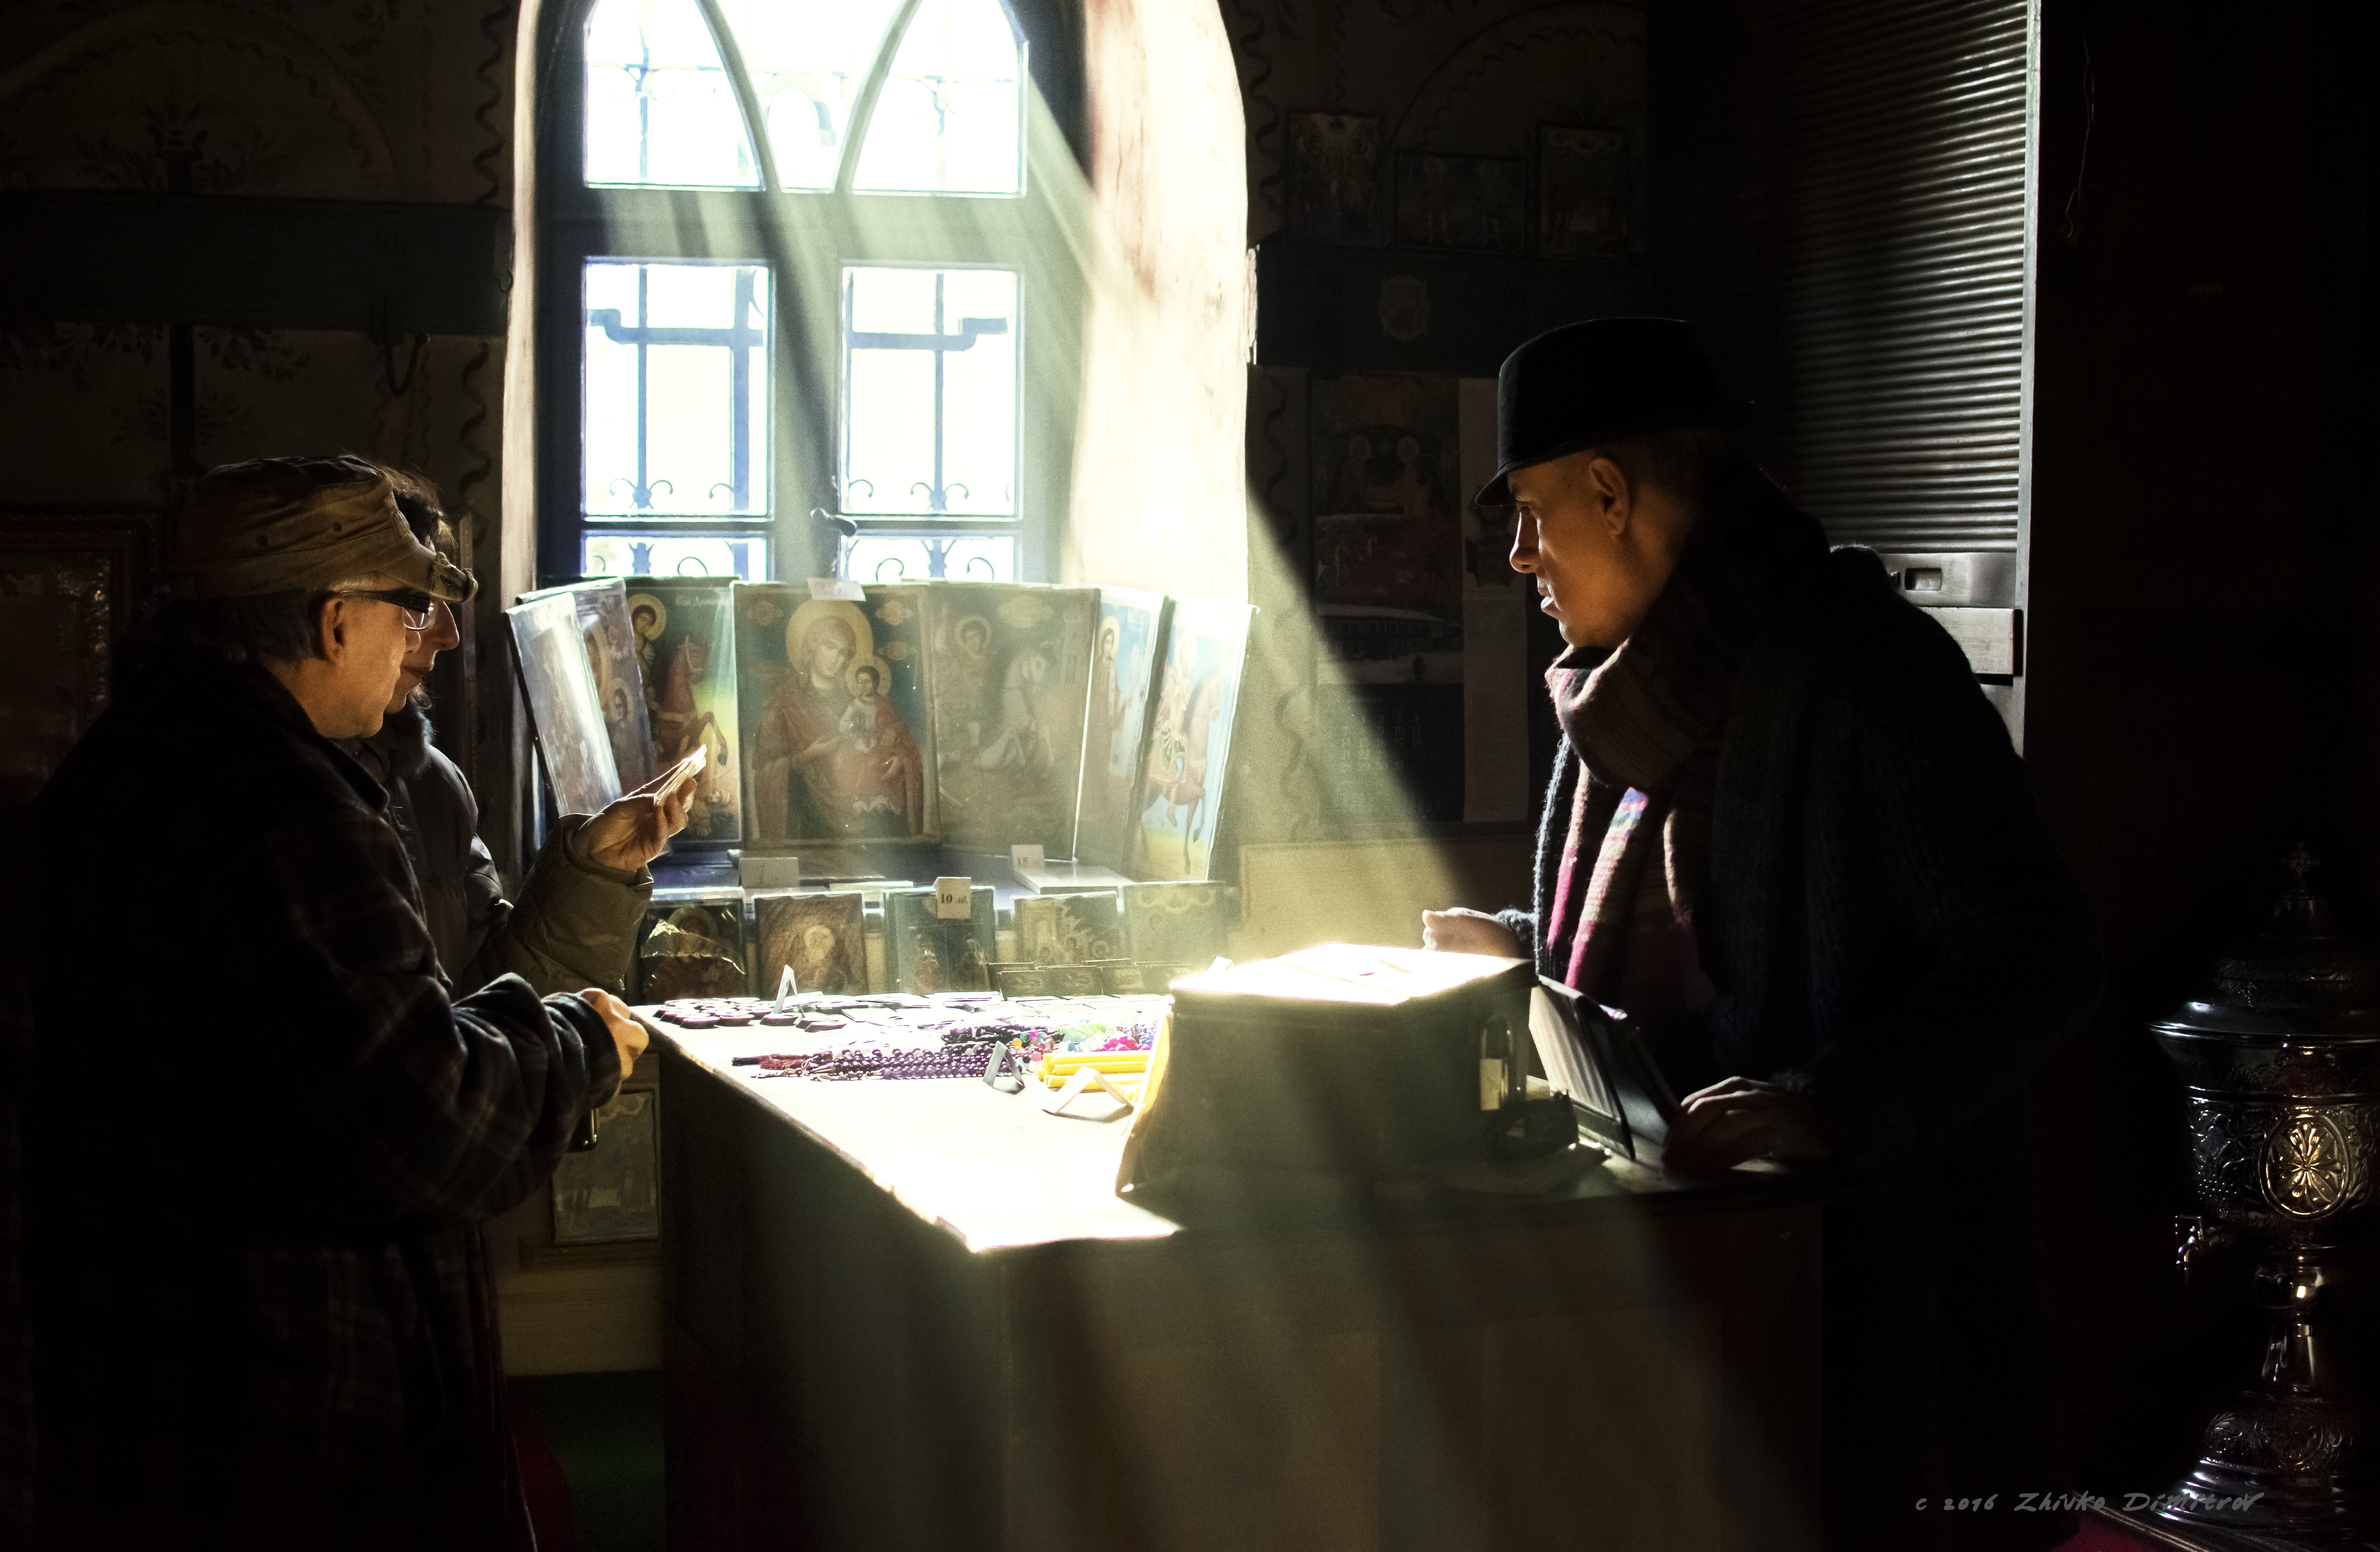
light, window, glass, drink, darkness, church, books, monastery, event, divine, knowledge, mystique